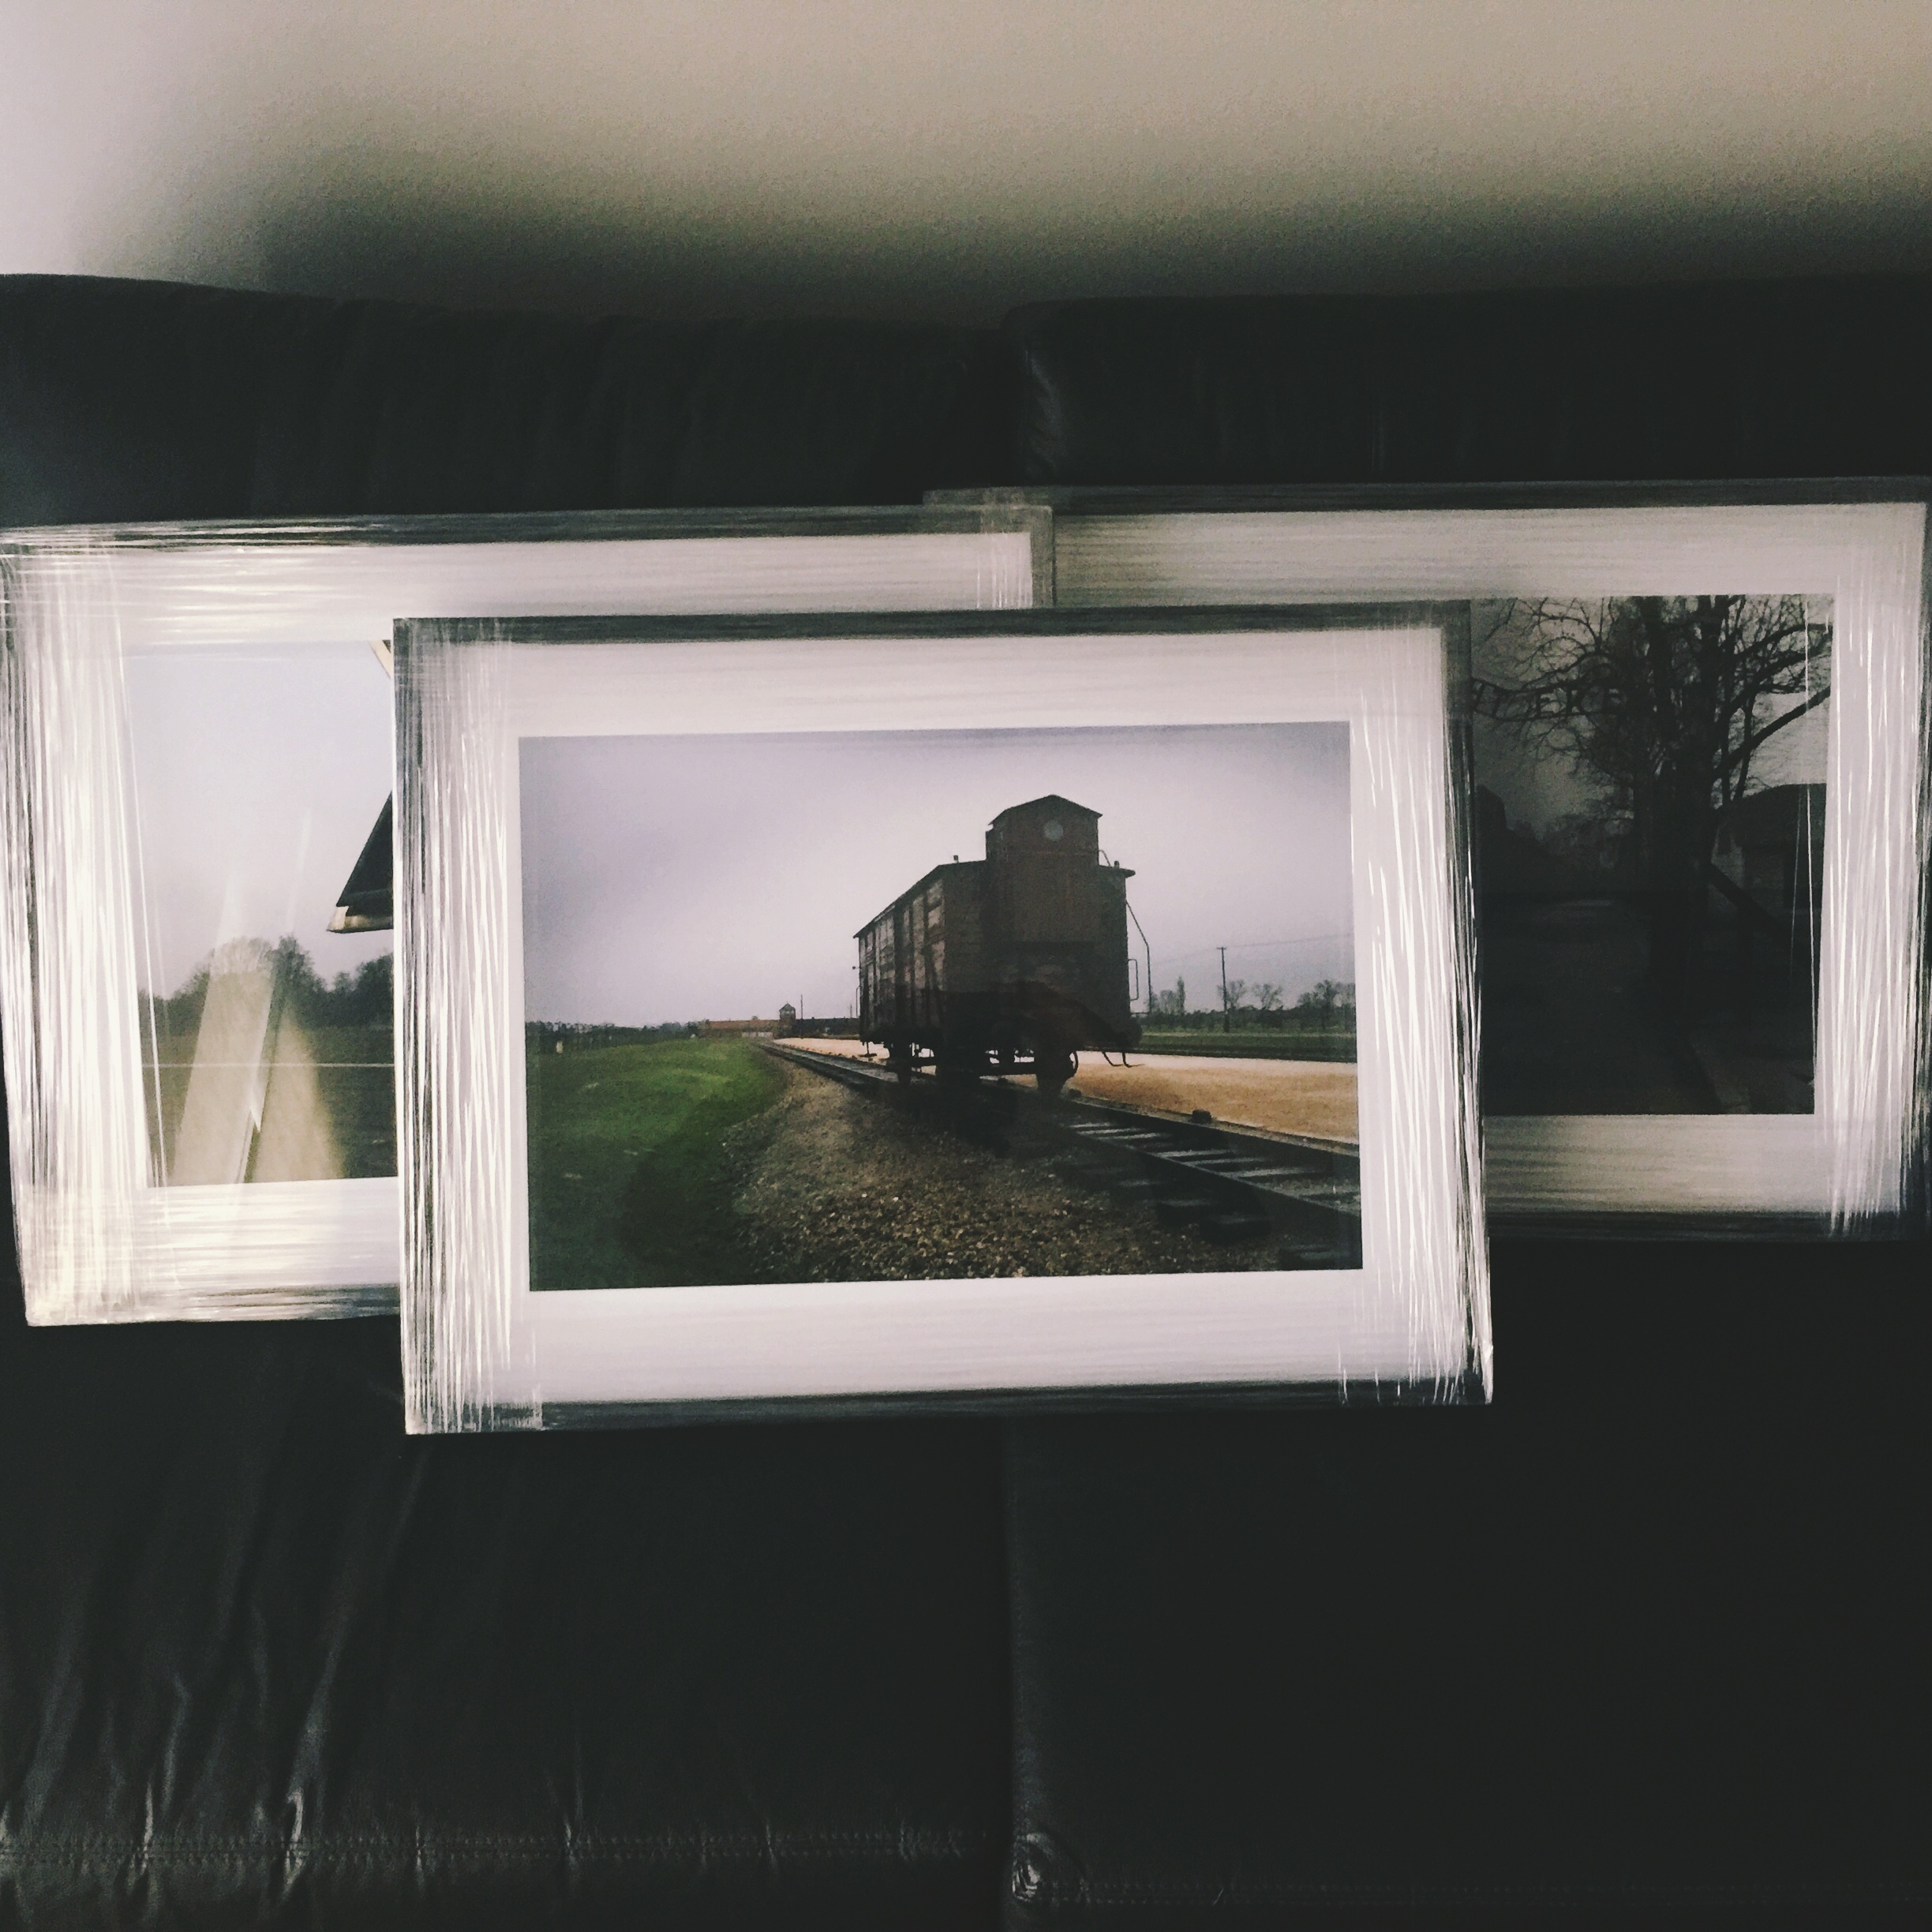
iphone, light, white, house, window, home, wall, living room, black, furniture, interior design, art, design, photograph, instagram, argentina, picture frame, shape, iphoneography, project365, squareformat, rodrigoparedes, buenosaires, ar, 160378, 160378com, www160378com, iphone6plus, 224, modern art, window covering